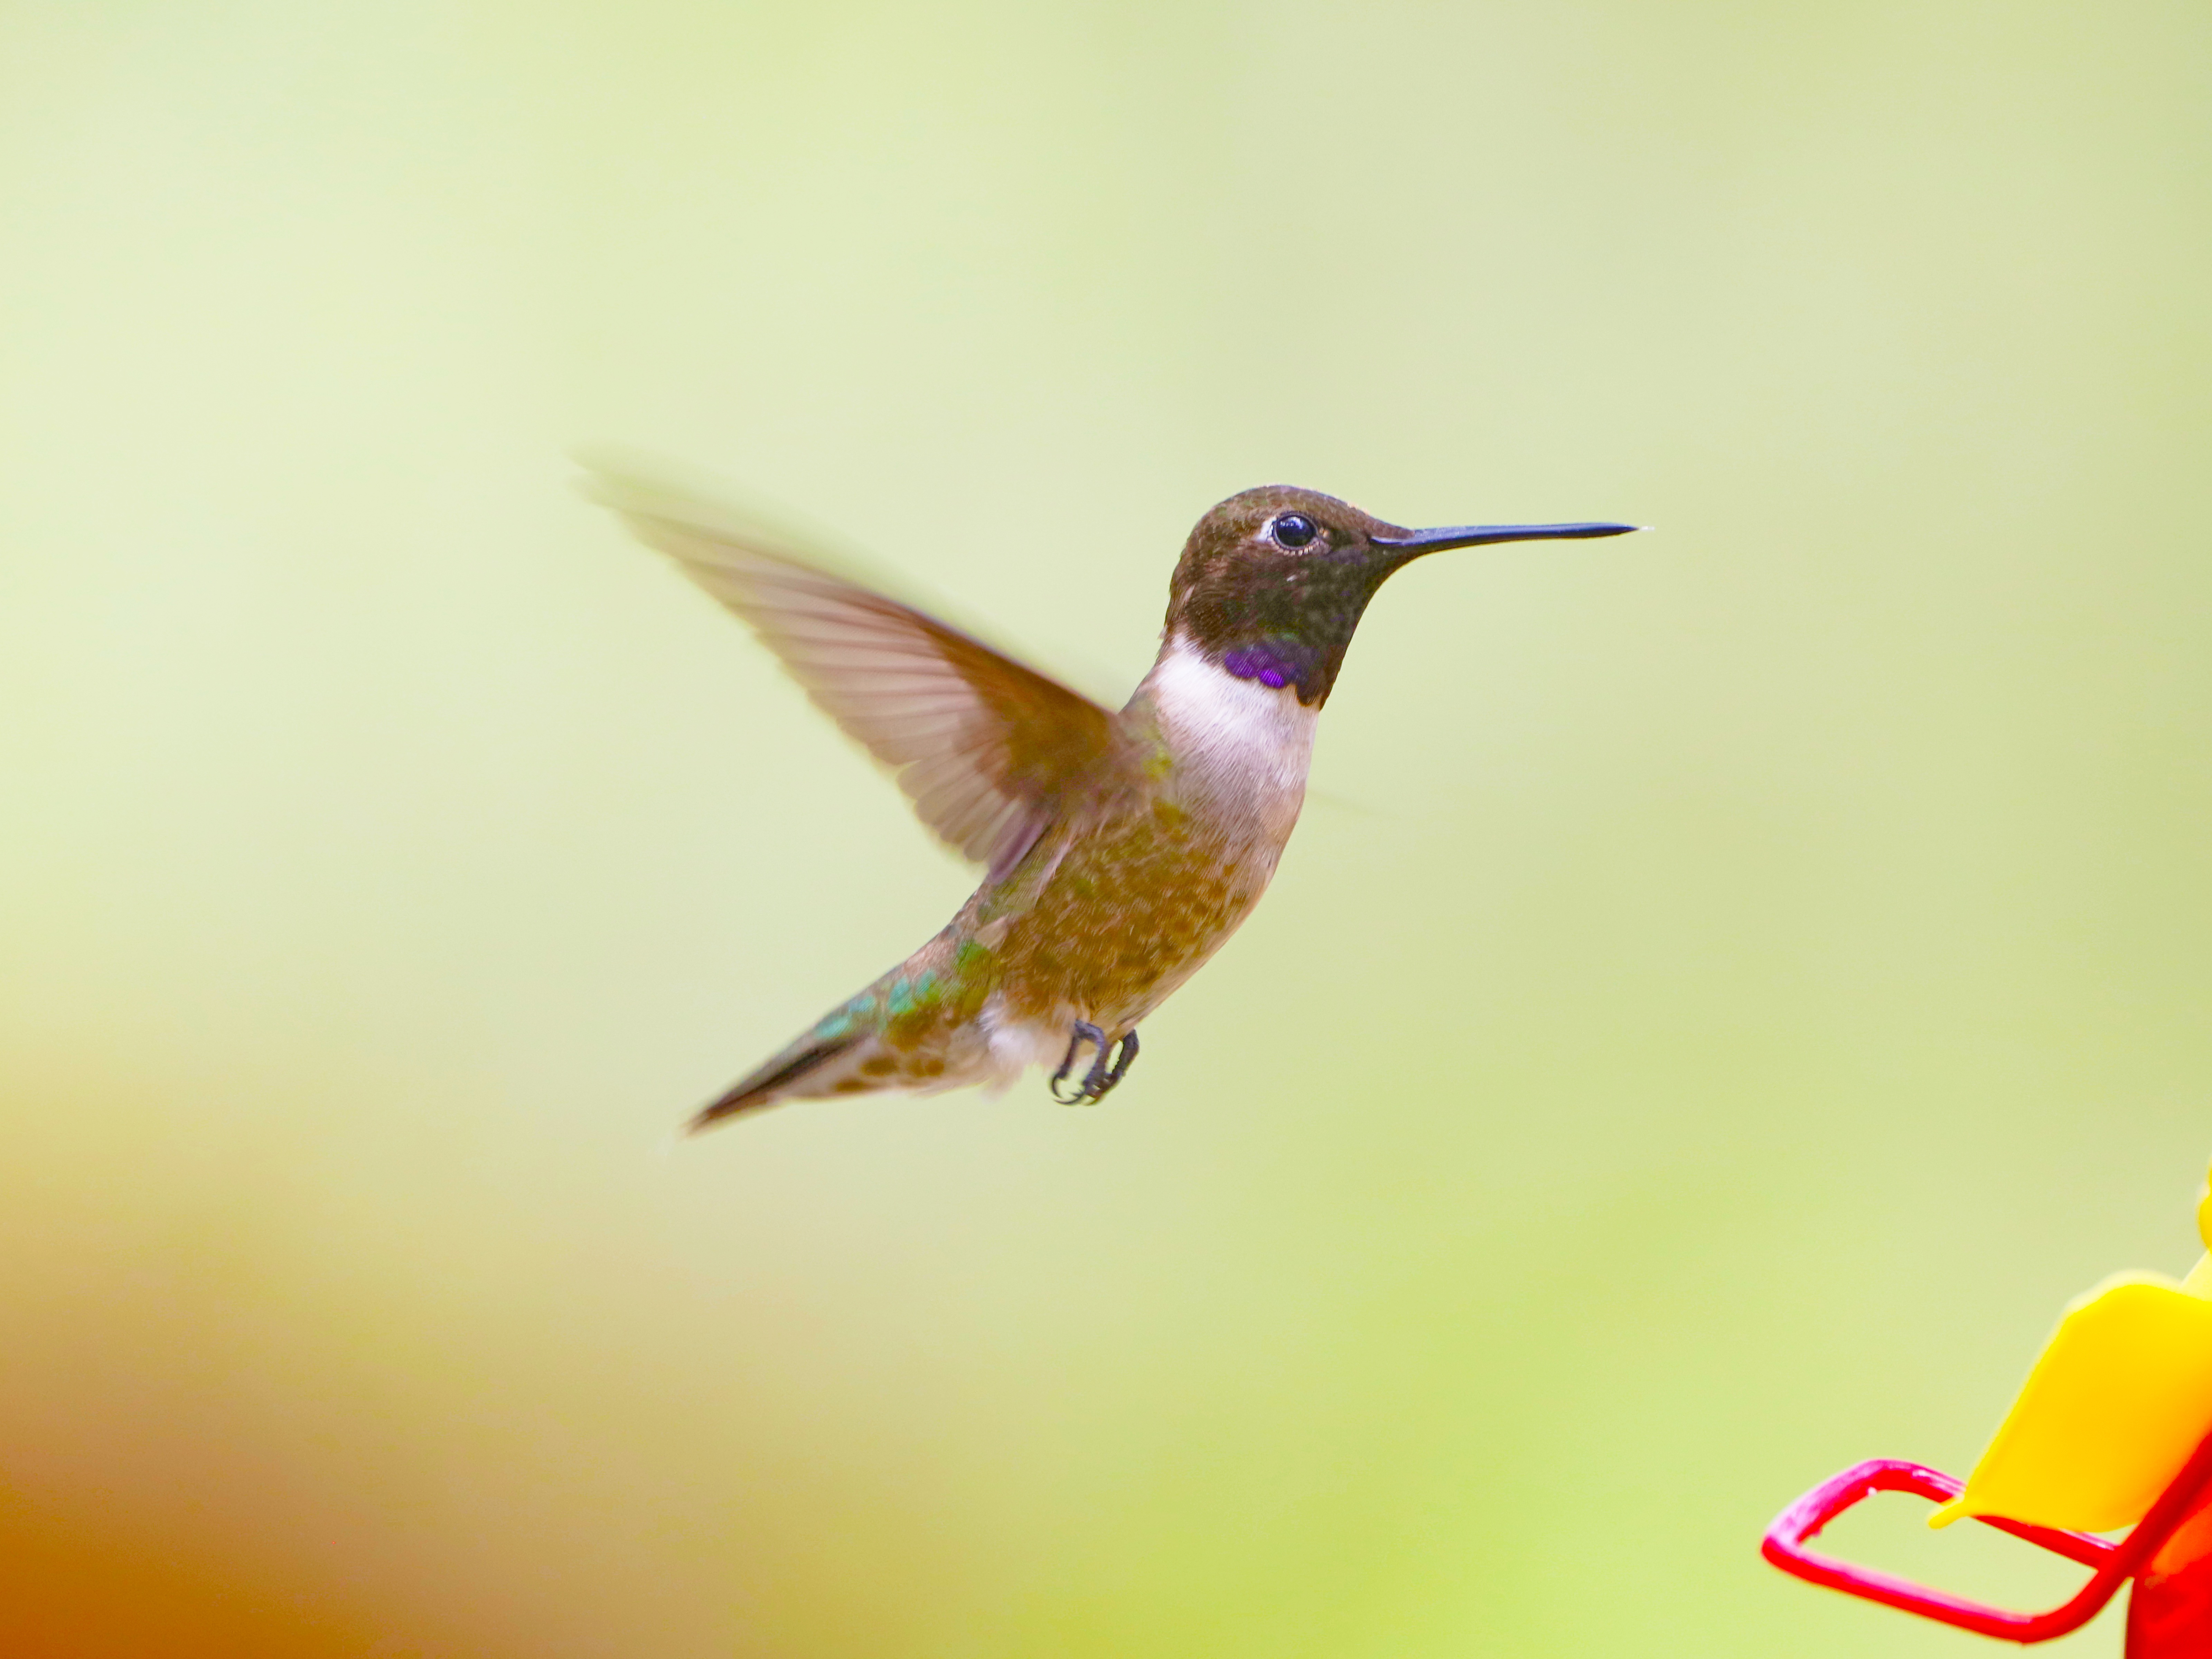
natural, bird, hummingbird, beak, pollinator, rufous hummingbird, wing, Ruby throated hummingbird, wildlife, macro photography, magenta, balance, art, flight, feather, coraciiformes